Question: What are the green veggies?
Tambaya: Menene koren kayan lambun?
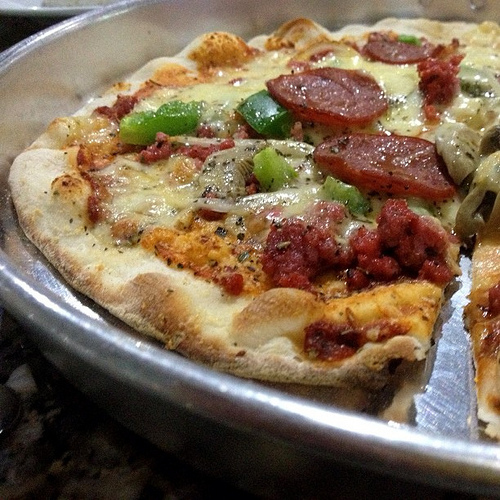
Answer: Green peppers.
Amsa: Koren tattasai.